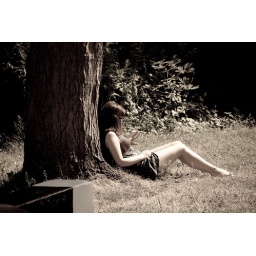
Girl sitting under a tree